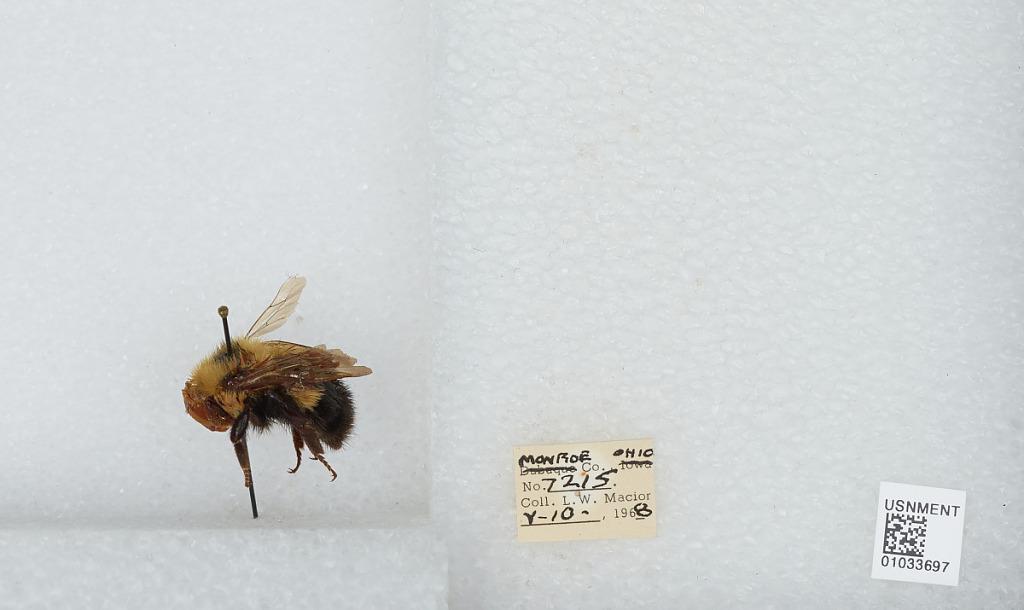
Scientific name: Bombus (Pyrobombus) vagans vagans Smith
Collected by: L. Macior
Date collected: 1968-5-10
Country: United States
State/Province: Ohio
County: Monroe
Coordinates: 39.73, -81.08